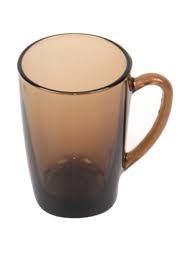
Waste category: glass